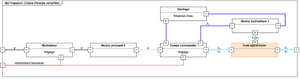
Chaîne d'énergie d'une propulsion utilisant un train épicycloïdal et un moteur hydraulique
Un variateur de vitesse mécanique ou transmission à variation continue est un dispositif mécanique permettant de faire varier continûment le rapport de démultiplication d'un arbre moteur à un arbre mené. Il est utilisé en remplacement d'une boîte de vitesses. Dans le monde automobile, il est connu sous son acronyme anglais : CVT.